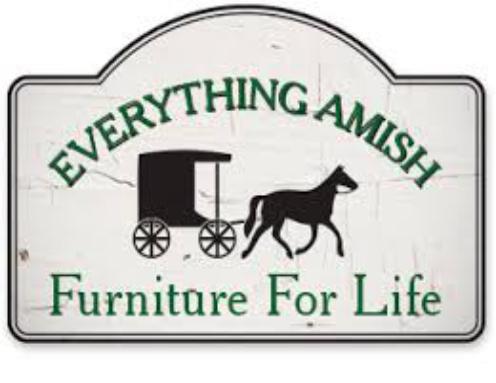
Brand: amish
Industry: Necessities